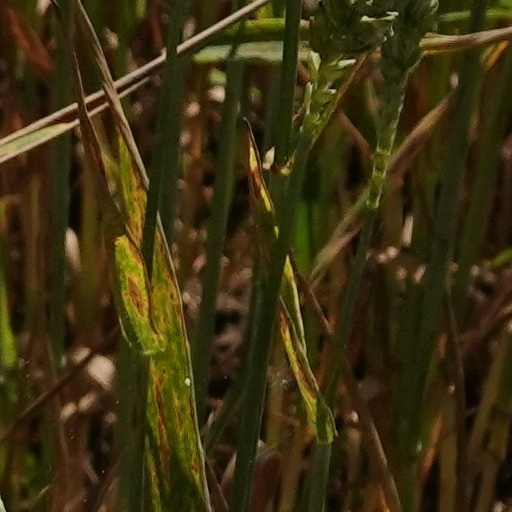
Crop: wheat